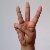
The image shows a hand gesture representing the letter 'W' in Indian Sign Language.